Bleda

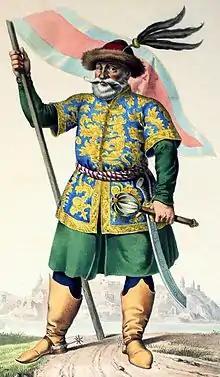
Bleda in a lithograph by Josef Kriehuber (ca. 1828).

By 432, the Huns were united under Rugila. His death in 434 left his nephews Attila and Bleda (the sons of his brother Mundzuk) in control over all the united Hun tribes. At the time of their accession, the Huns were bargaining with Byzantine emperor Theodosius II's envoys over the return of several renegade tribes who had taken refuge within the Roman Empire. The following year, Attila and Bleda met with the imperial legation at Margus (present-day Požarevac) and, all seated on horseback in the Hunnic manner, negotiated a successful treaty: the Romans agreed not only to return the fugitive tribes (who had been a welcome aid against the Vandals), but also to double their previous tribute of 350 Roman pounds (ca. 114.5 kg) of gold, open their markets to Hunnish traders, and pay a ransom of eight "solidi" for each Roman taken prisoner by the Huns. The Huns, satisfied with the treaty, decamped from the empire and returned to their home, perhaps to consolidate and strengthen their empire. Theodosius used this opportunity to strengthen the walls of Constantinople, building the city's first sea wall, and to build up his border defenses along the Danube.